Walsh's Building

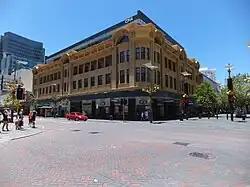
The Walsh's Building after the 2010–12 renovation

Walsh's Building formerly known as the Economic Store Building is a building in Perth, Western Australia. It was designed by Talbot Hobbs.